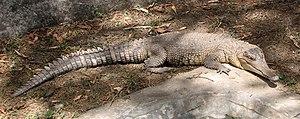
Mecistops cataphractus, unique représentant du genre Mecistops, est une espèce de crocodiliens de la famille des Crocodylidae.
Mecistops leptorhynchus est une espèce de la famille des crocodilidés. Elle se rencontre de l'ouest de la Tanzanie jusqu'au Cameroun, où l'activité volcanique l'a autrefois séparée de Mecistops cataphractus, de laquelle elle était considérée comme une sous-espèce jusqu'en 2018.